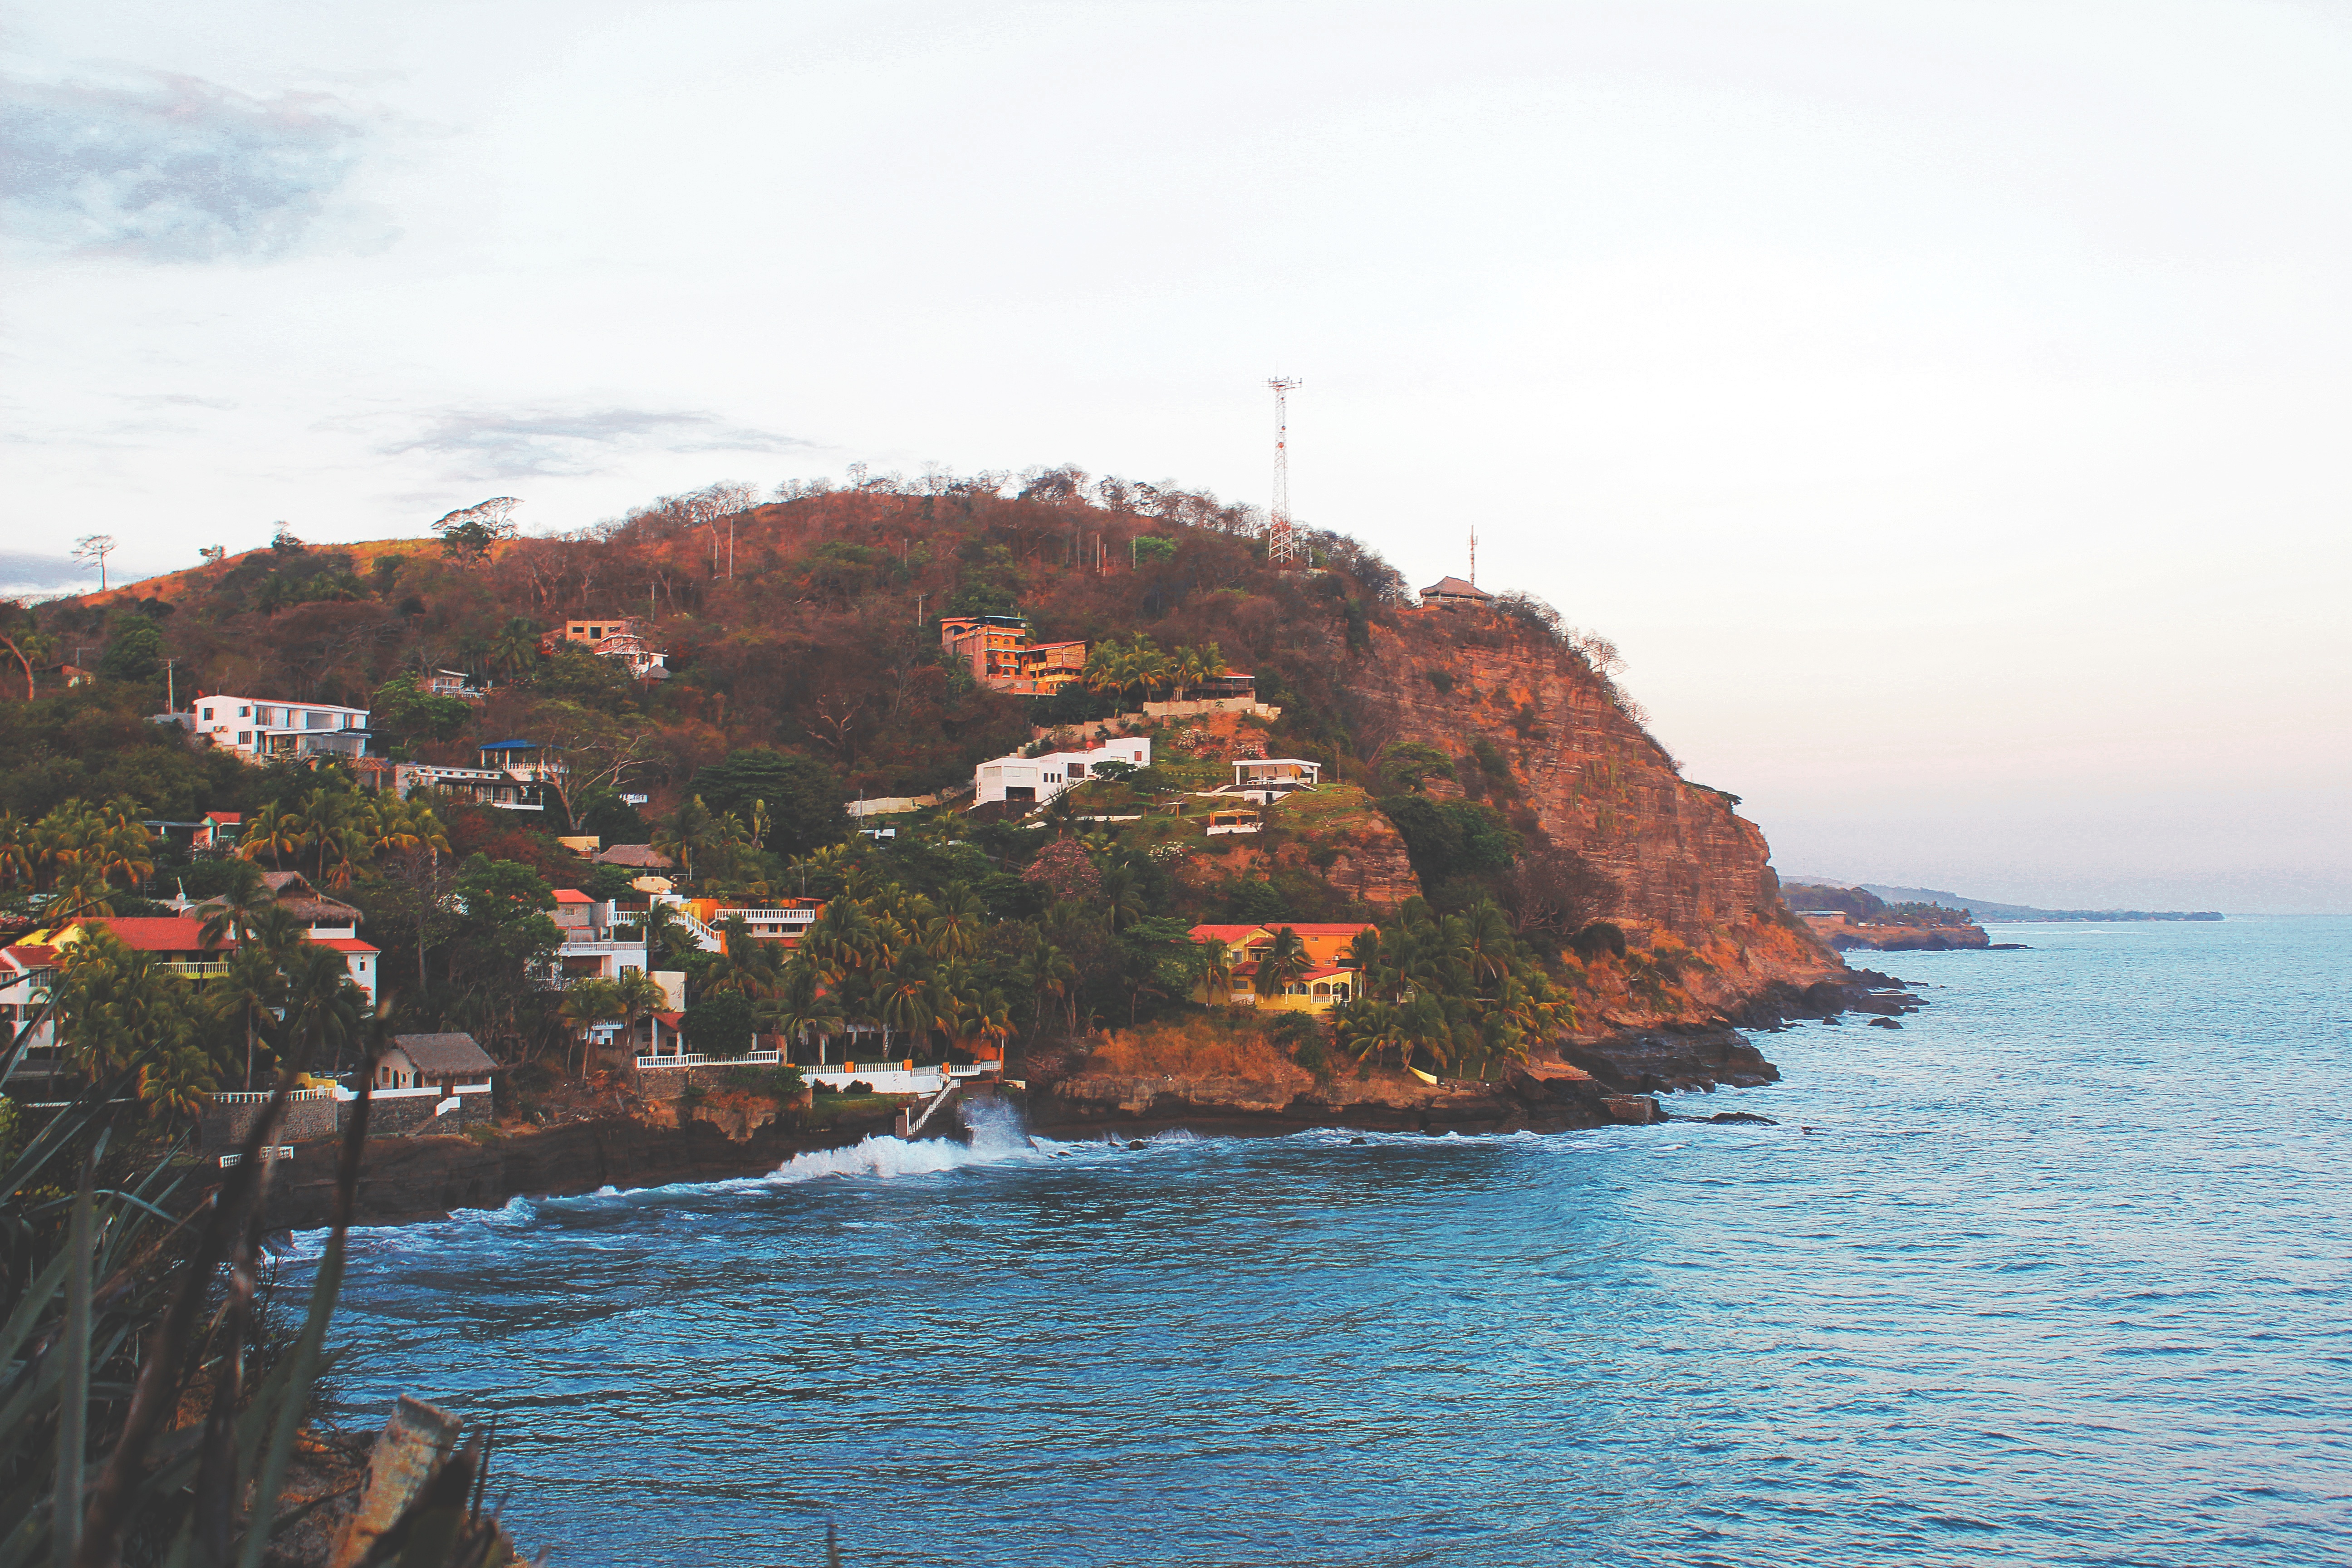
beach, sea, coast, rock, ocean, shore, cliff, cove, bay, terrain, body of water, cape, islet, landform, geographical feature